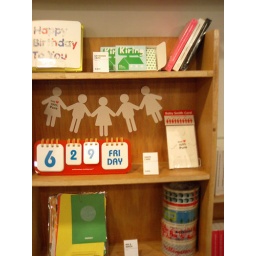
R-A-D shop in Seoul. Fun, cute pop modern paper goods. Super-rocking! Seoul.